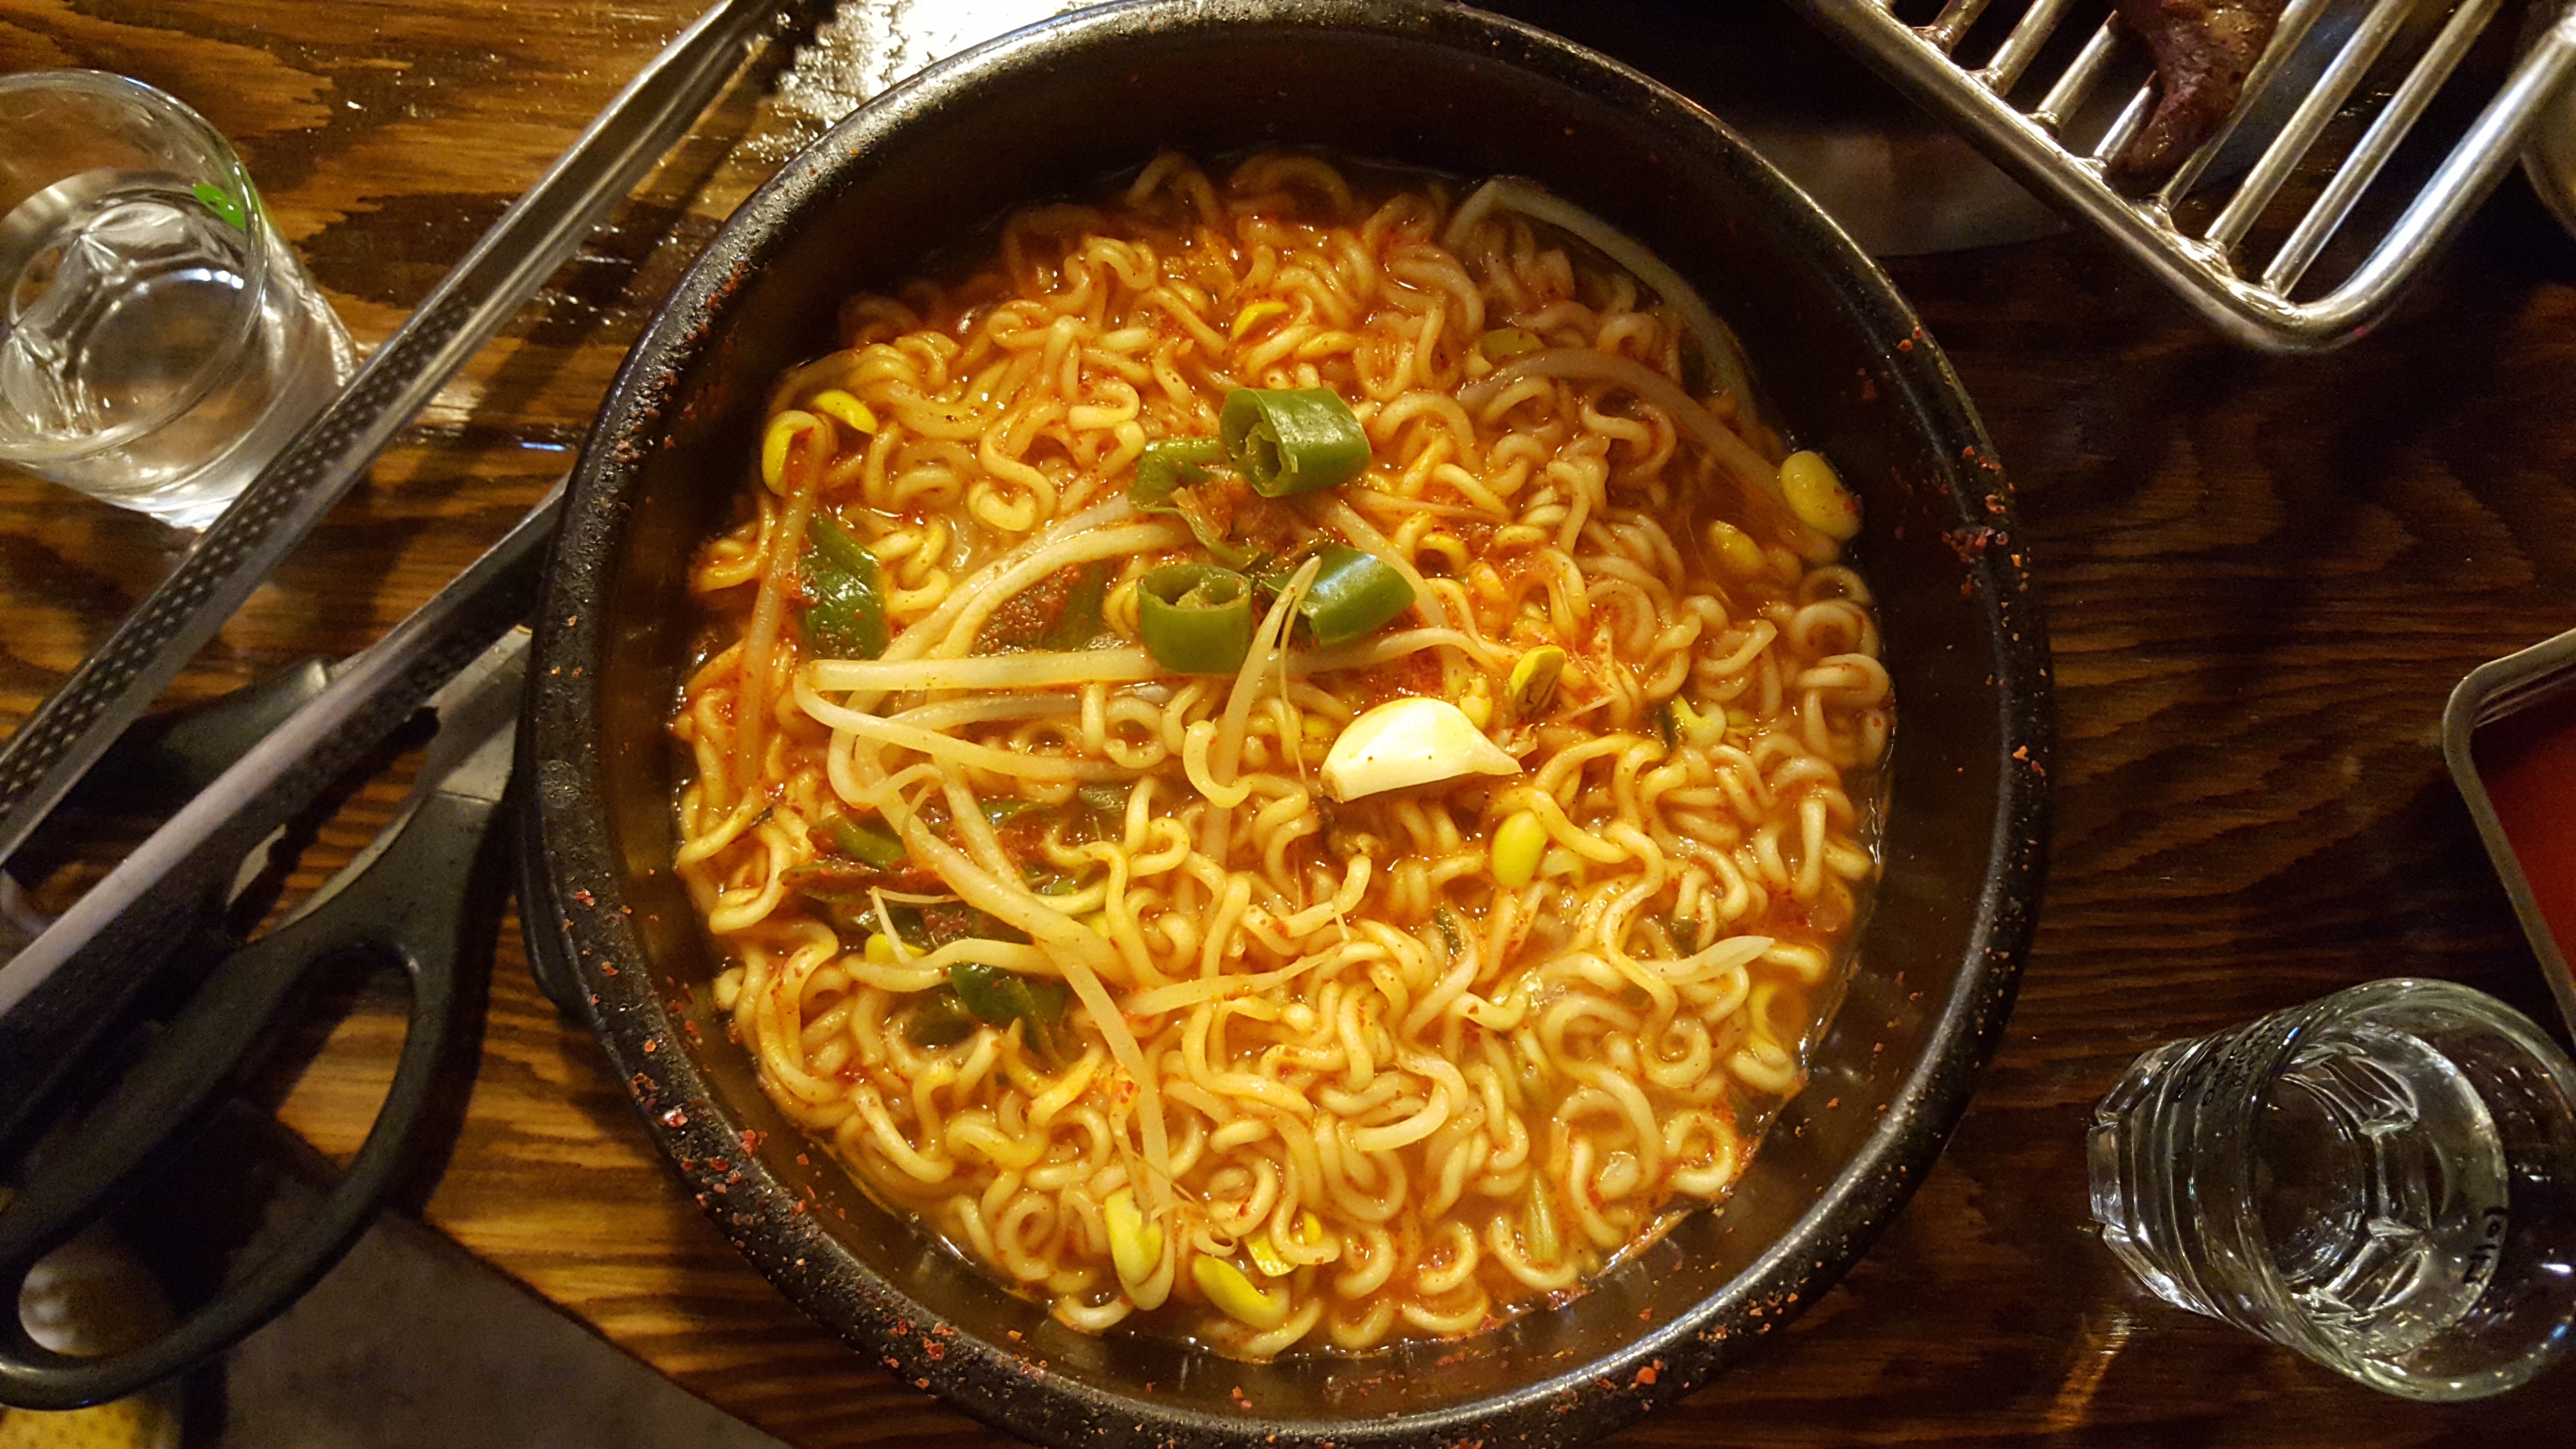
dish, meal, food, garlic, produce, cuisine, noodle, asian food, spaghetti, sprouts, thai food, chinese noodles, if the, if haejang, cheongyang pepper, spicy ramen